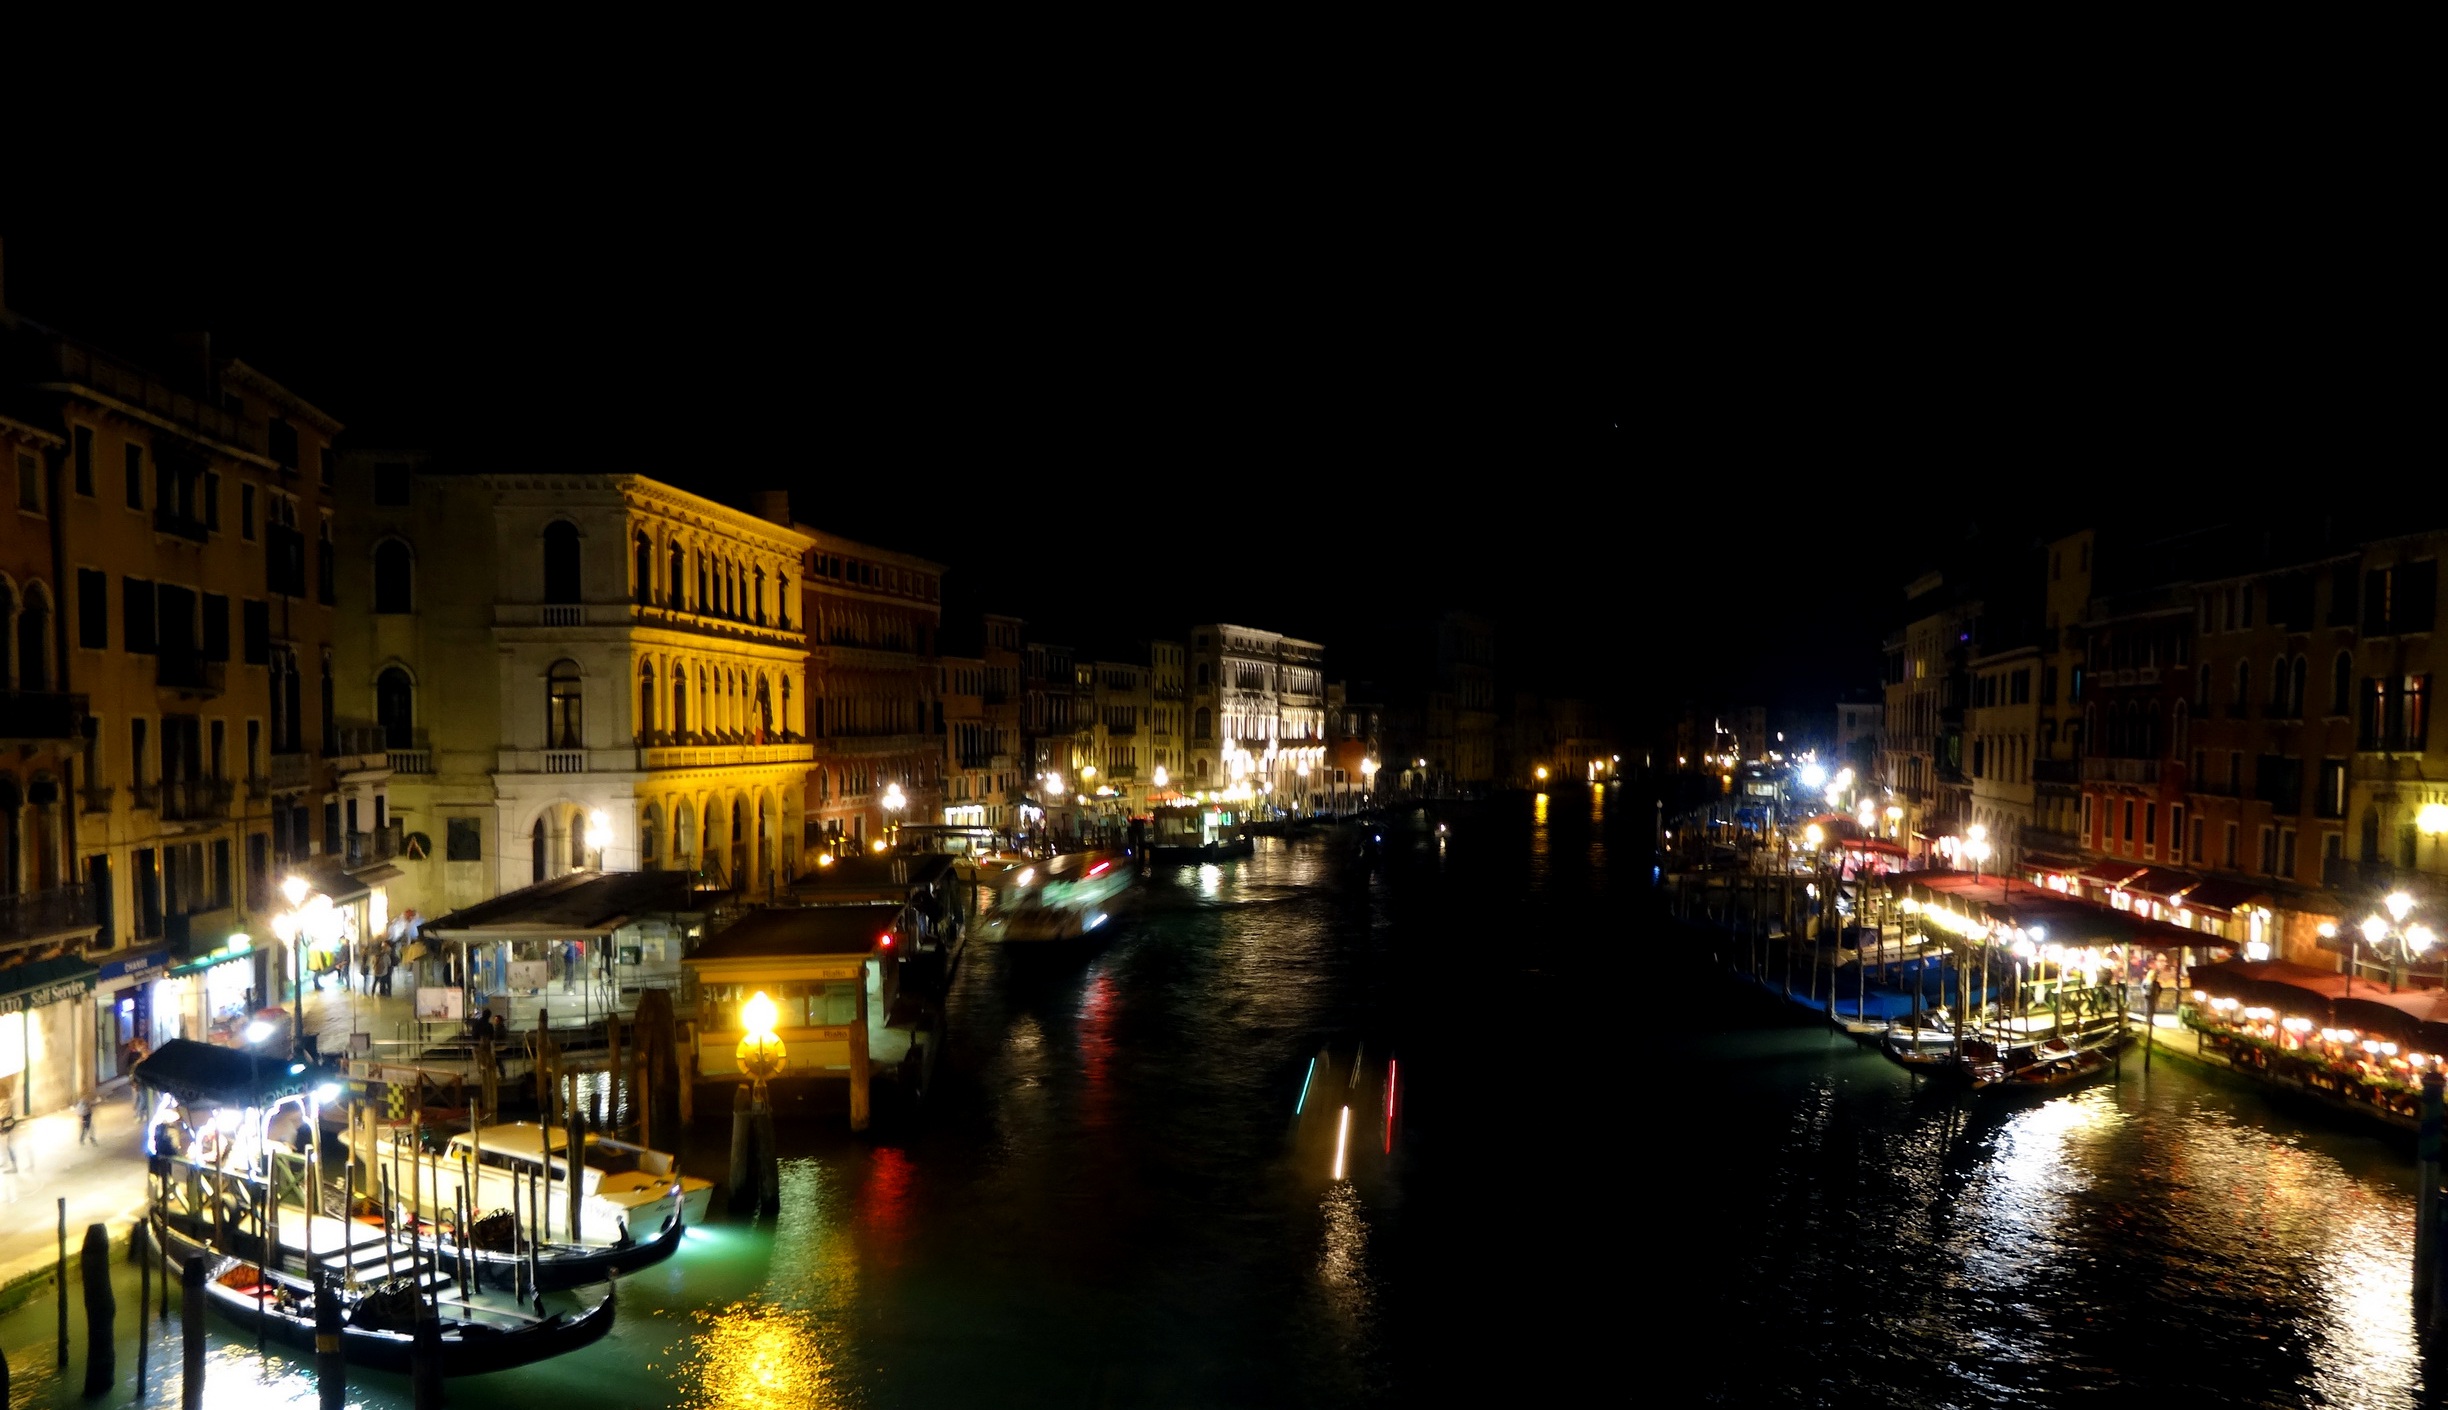
water, boat, night, town, canal, cityscape, dusk, evening, reflection, vehicle, venice, long exposure, waterway, lights, channel